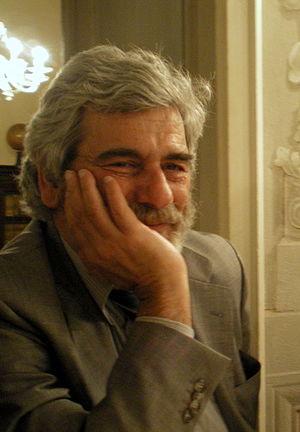
Alessandro Lami, né à Rosignano Marittimo le 27 janvier 1949, mort à Livourne le 8 mars 2015, est un universitaire italien, spécialiste en philologie grecque.